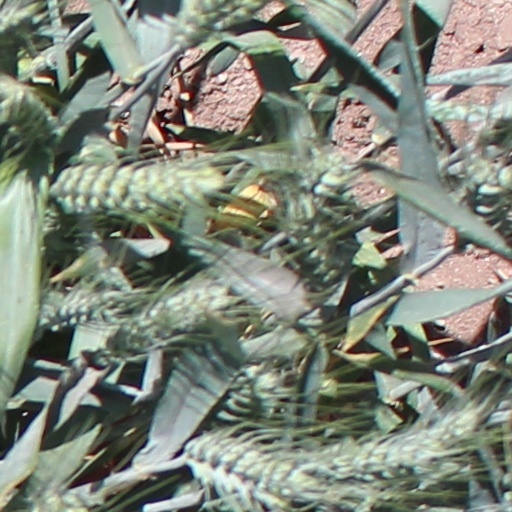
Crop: wheat